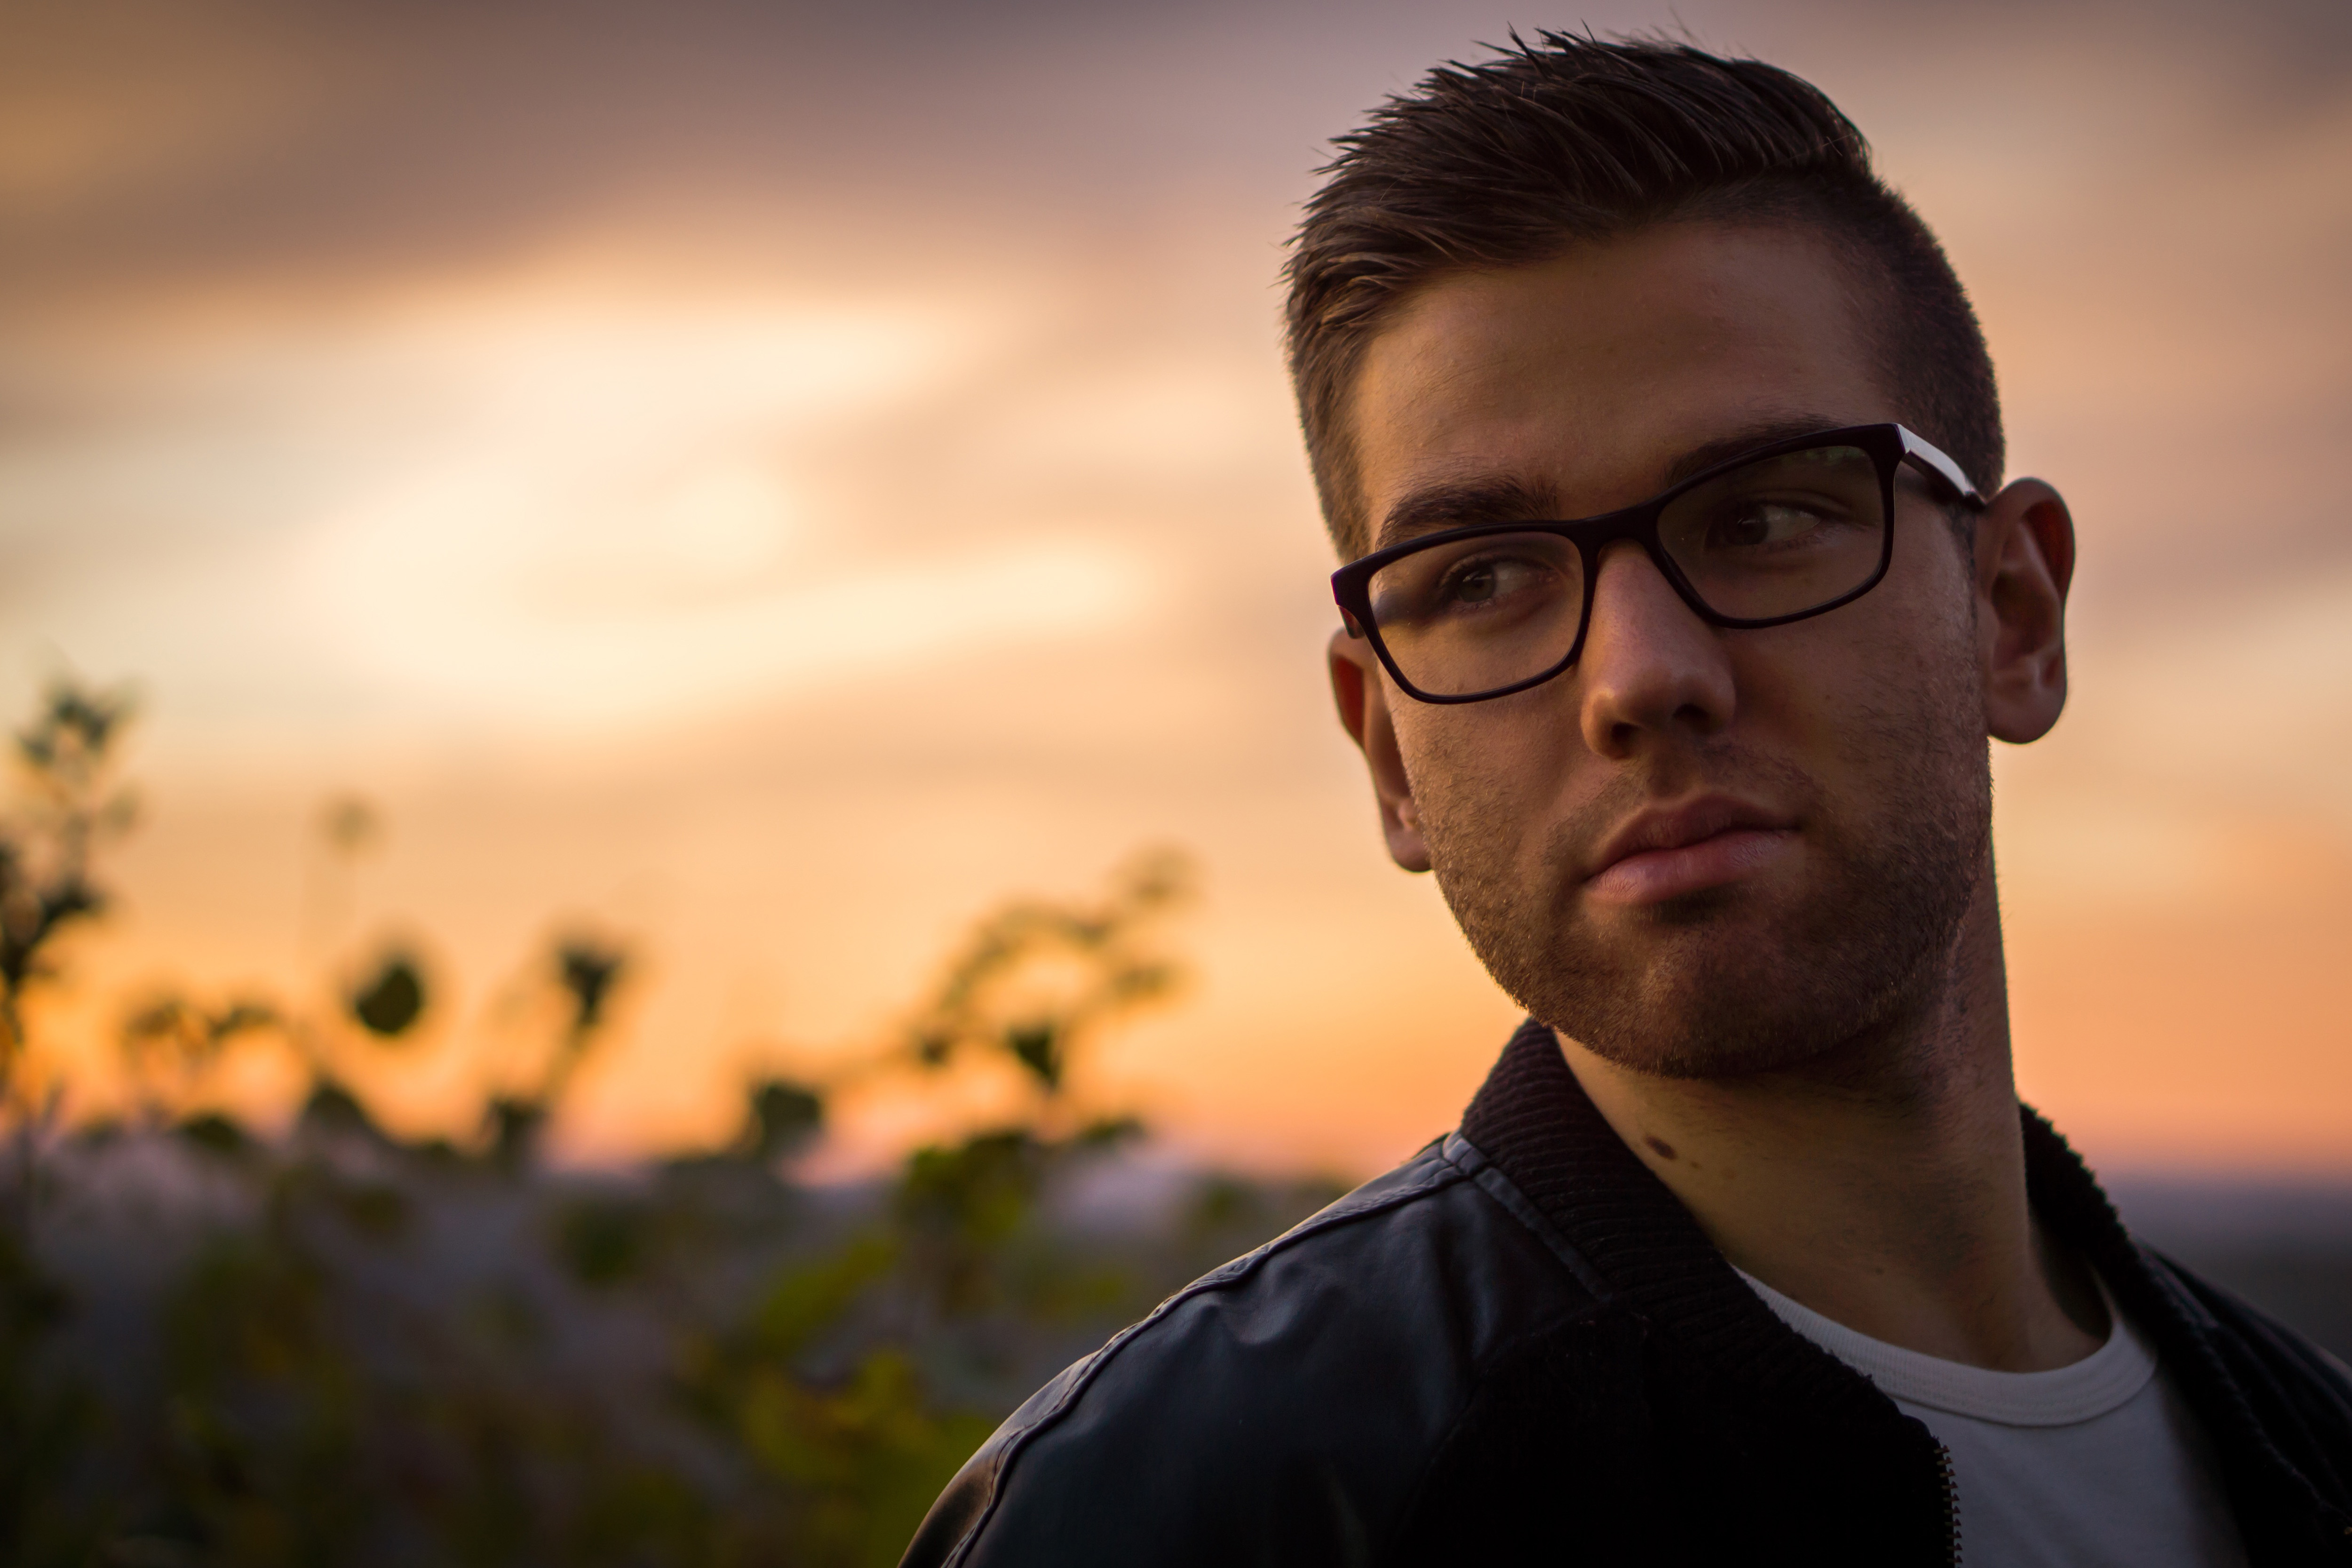
eyewear, hair, glasses, face, sky, head, forehead, cool, hairstyle, facial hair, photography, sunglasses, flash photography, vision care, beard, human, sunset, portrait, sunlight, cloud, portrait photography, evening, black hair, horizon, moustache, photo shoot, dusk